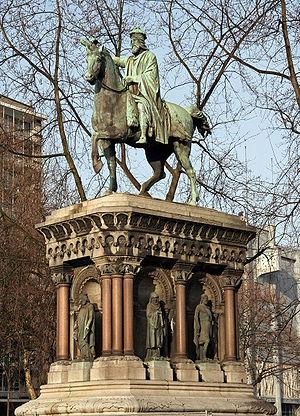
Statue de Charlemagne. Dans les niches du piédestal, 6 statues représentent les ancêtres de l'empereur, originaires de Liège
Louis Jehotte né à Liège le 7 novembre 1803 décédé à Bruxelles le 3 février 1884, est un sculpteur belge.